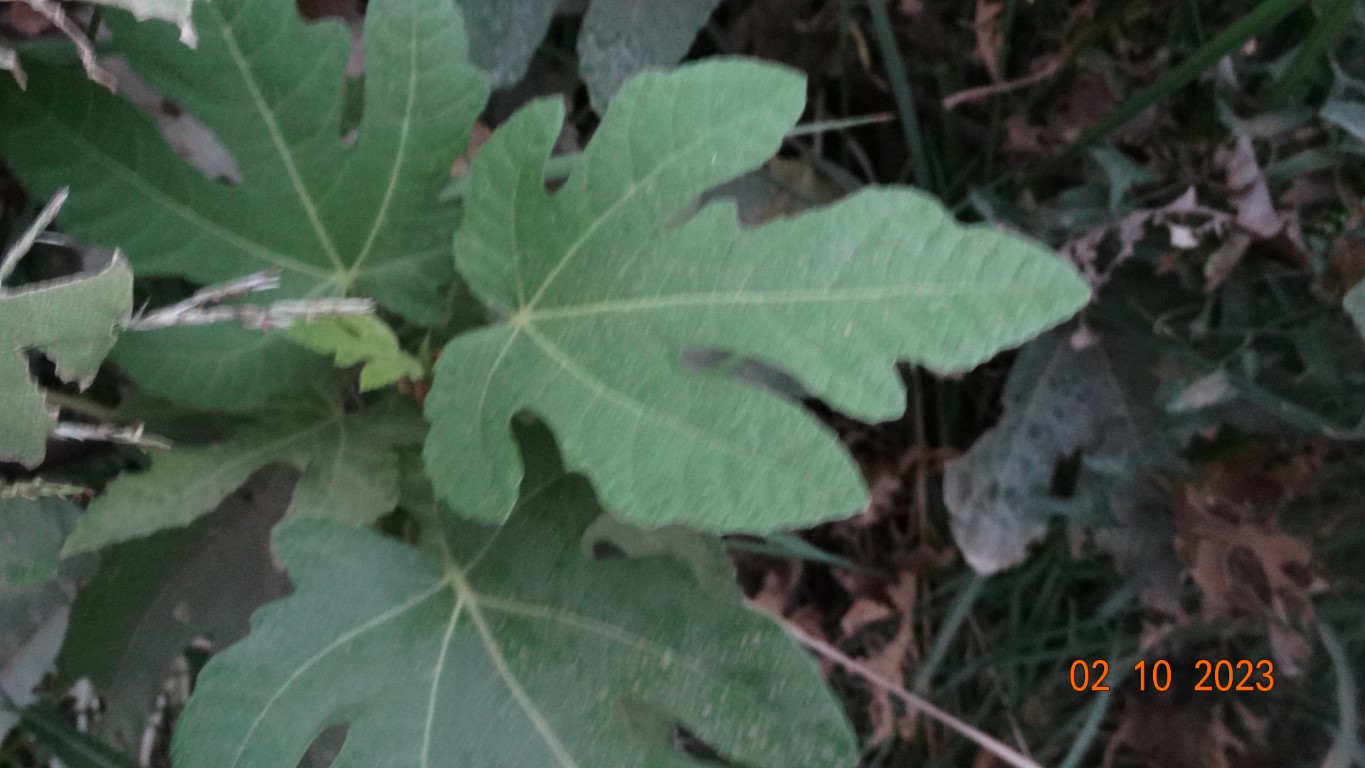
Label: healthy